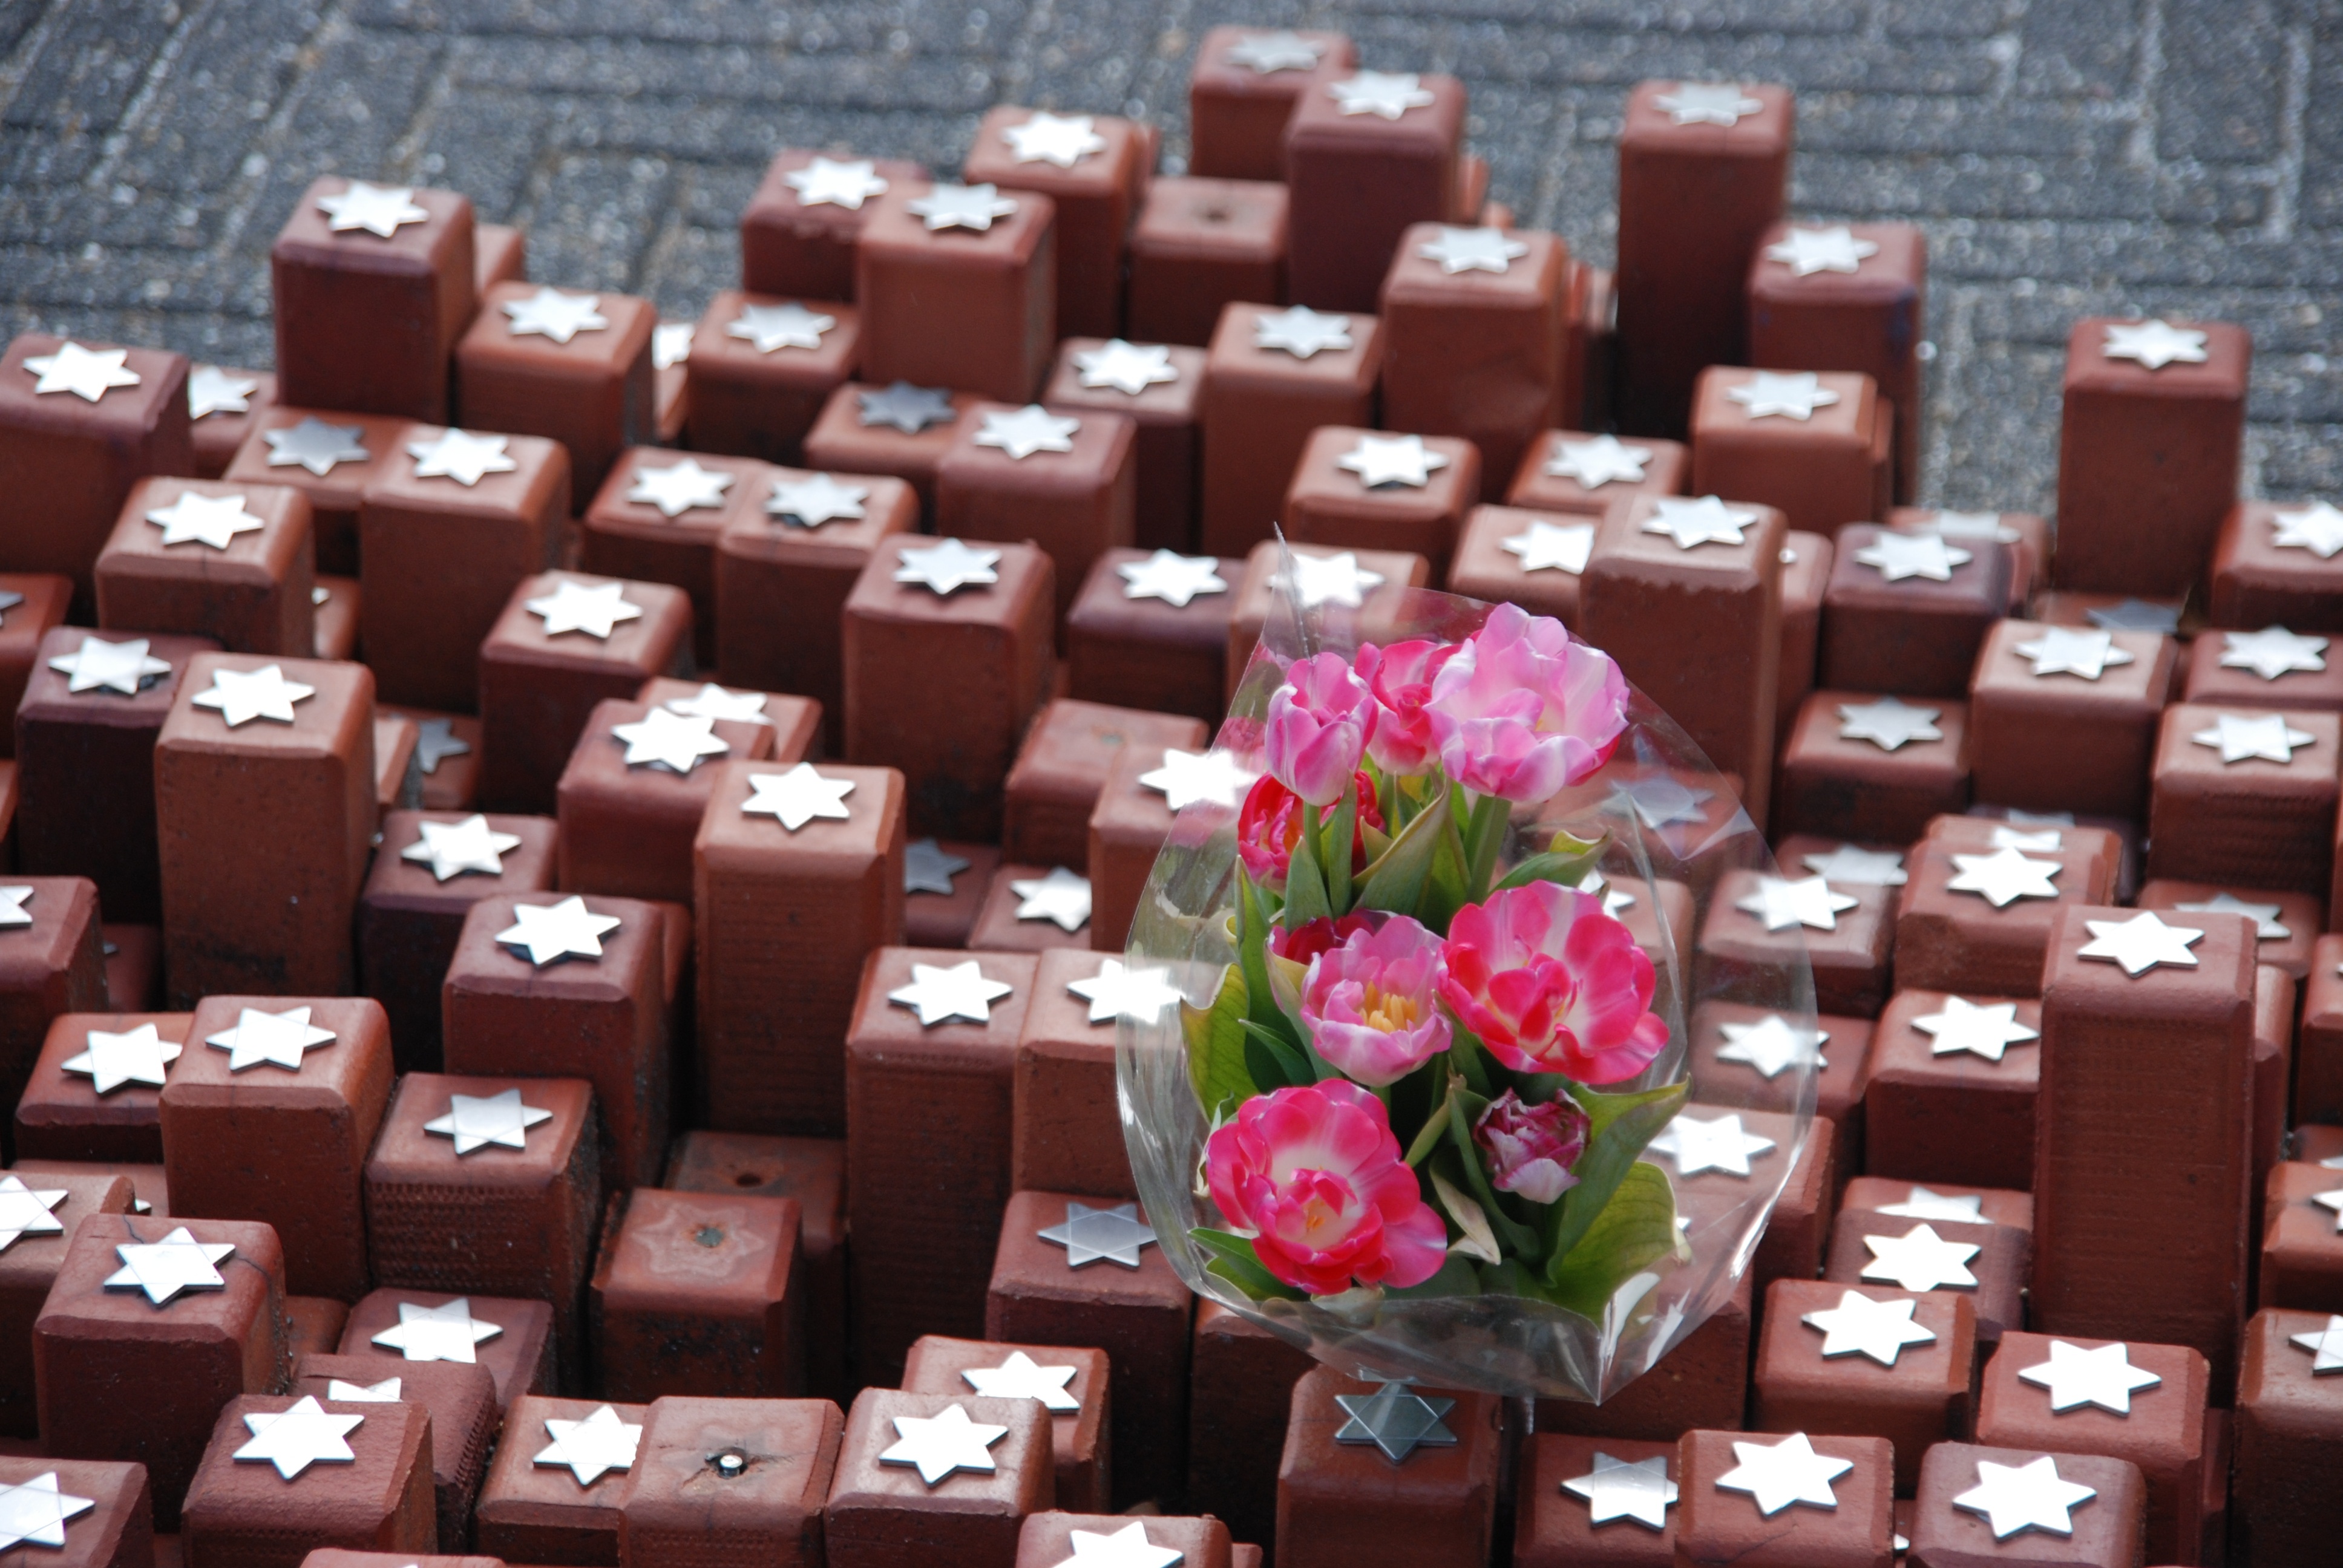
flower, food, red, pink, chocolate, dessert, war, netherlands, commemorate, caught, sweetness, valentine's day, second world war, westerbork, transit camp, prosecution